Seibu-Yagisawa Station

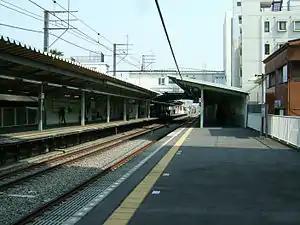
Seibu-Yagisawa Station Platforms, March 2008

is a passenger railway station located in the city of Nishitōkyō, Tokyo, Japan, operated by the private railway operator Seibu Railway.